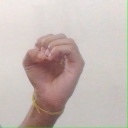
अक्षर: ऊ